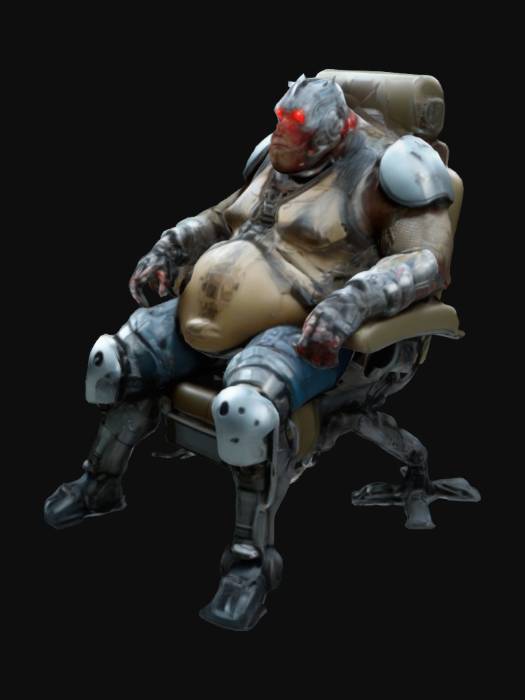
미적 점수 (1~10점): 1